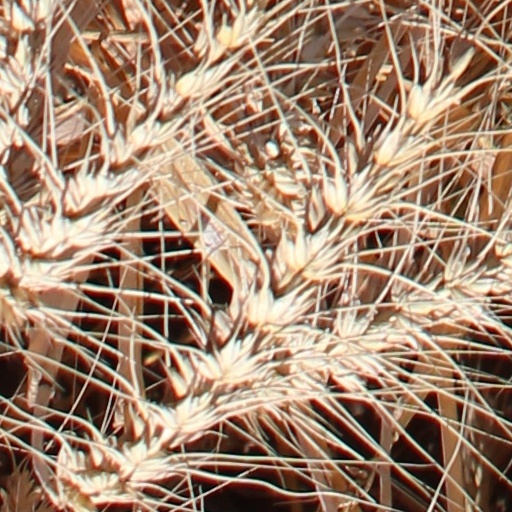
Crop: wheat